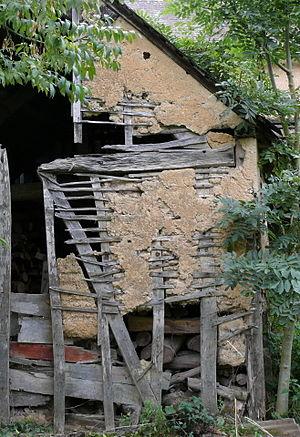
Vestige d'une grange picarde en torchis, montrant le dispositif constructif
Cet article détaille l'histoire du département de la Drôme.
La construction en terre désigne les techniques et réalisations de la construction en terre.
Le torchis est un matériau de remplissage non-porteur. C’est un béton naturel qui est utilisé pour les murs et les cloisons dans les constructions à ossature en bois qui est aussi utilisé pour faire des plafonds. Sec, il est très résistant mais ne résiste pas bien à l’humidité.
Une latte est un produit rectangulaire du sciage du bois qui a une épaisseur entre 5 et 12 millimètres et une largeur entre 26 et 55 millimètres.
Une construction en bois est une construction réalisée en bois de construction, un matériau souvent promu pour sa résistance au feu et pour sa faible empreinte carbone.
En France, on désigne par vallée du Rhône la région située de part et d'autre du Rhône, en aval de Lyon, dans le sud-est de la France. C'est une région agricole française selon le classement de l'Insee. Elle se subdivise en plaine irriguée de la Crau, plaine maraîchère du Comtat Venaissin, coteaux viticoles produisant des vins AOC de renommée mondiale sur les rives droite et gauche du fleuve, polyculture de la Drôme provençale, grandes cultures de la plaine valentinoise, vergers de l’Isère, prairies des vallées de la Galaure et de l’Herbasse.